Maria the Virgin Witch

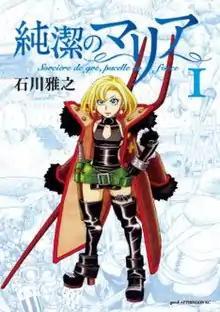
Cover of the first volume of "Maria the Virgin Witch" as published by Kodansha

, subtitled "Sorcière de gré, pucelle de force" ("Witch by choice[free will], maiden by force"), is a Japanese manga series written and illustrated by Masayuki Ishikawa. Kodansha USA licensed the manga and released the series and its spin-off "Exhibition" from February 24 to August 25, 2015. An anime adaptation aired from January to March 2015.